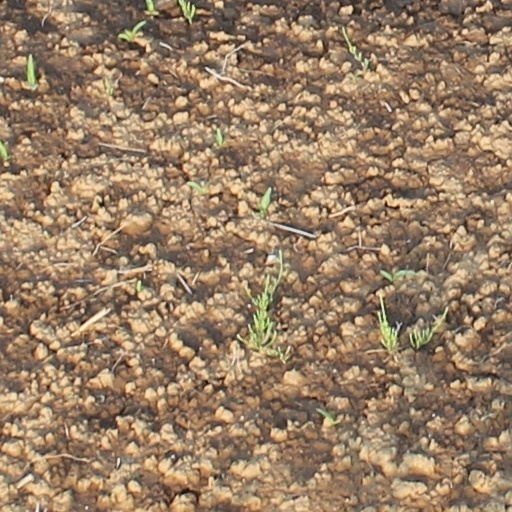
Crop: wheat